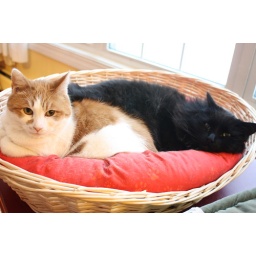
cats in a basket